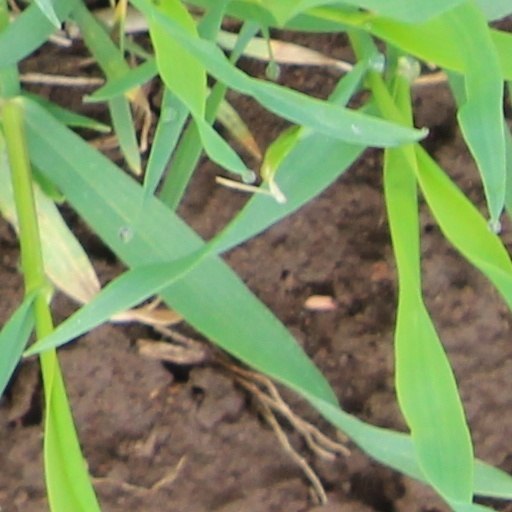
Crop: wheat